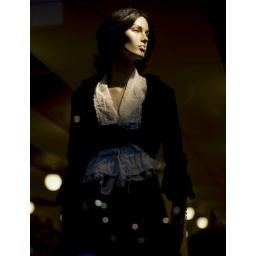
The female counterpart to yesterday's male Vampire mannequin. Shot in Kensington Market.